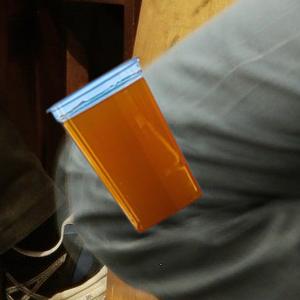
Label: cups